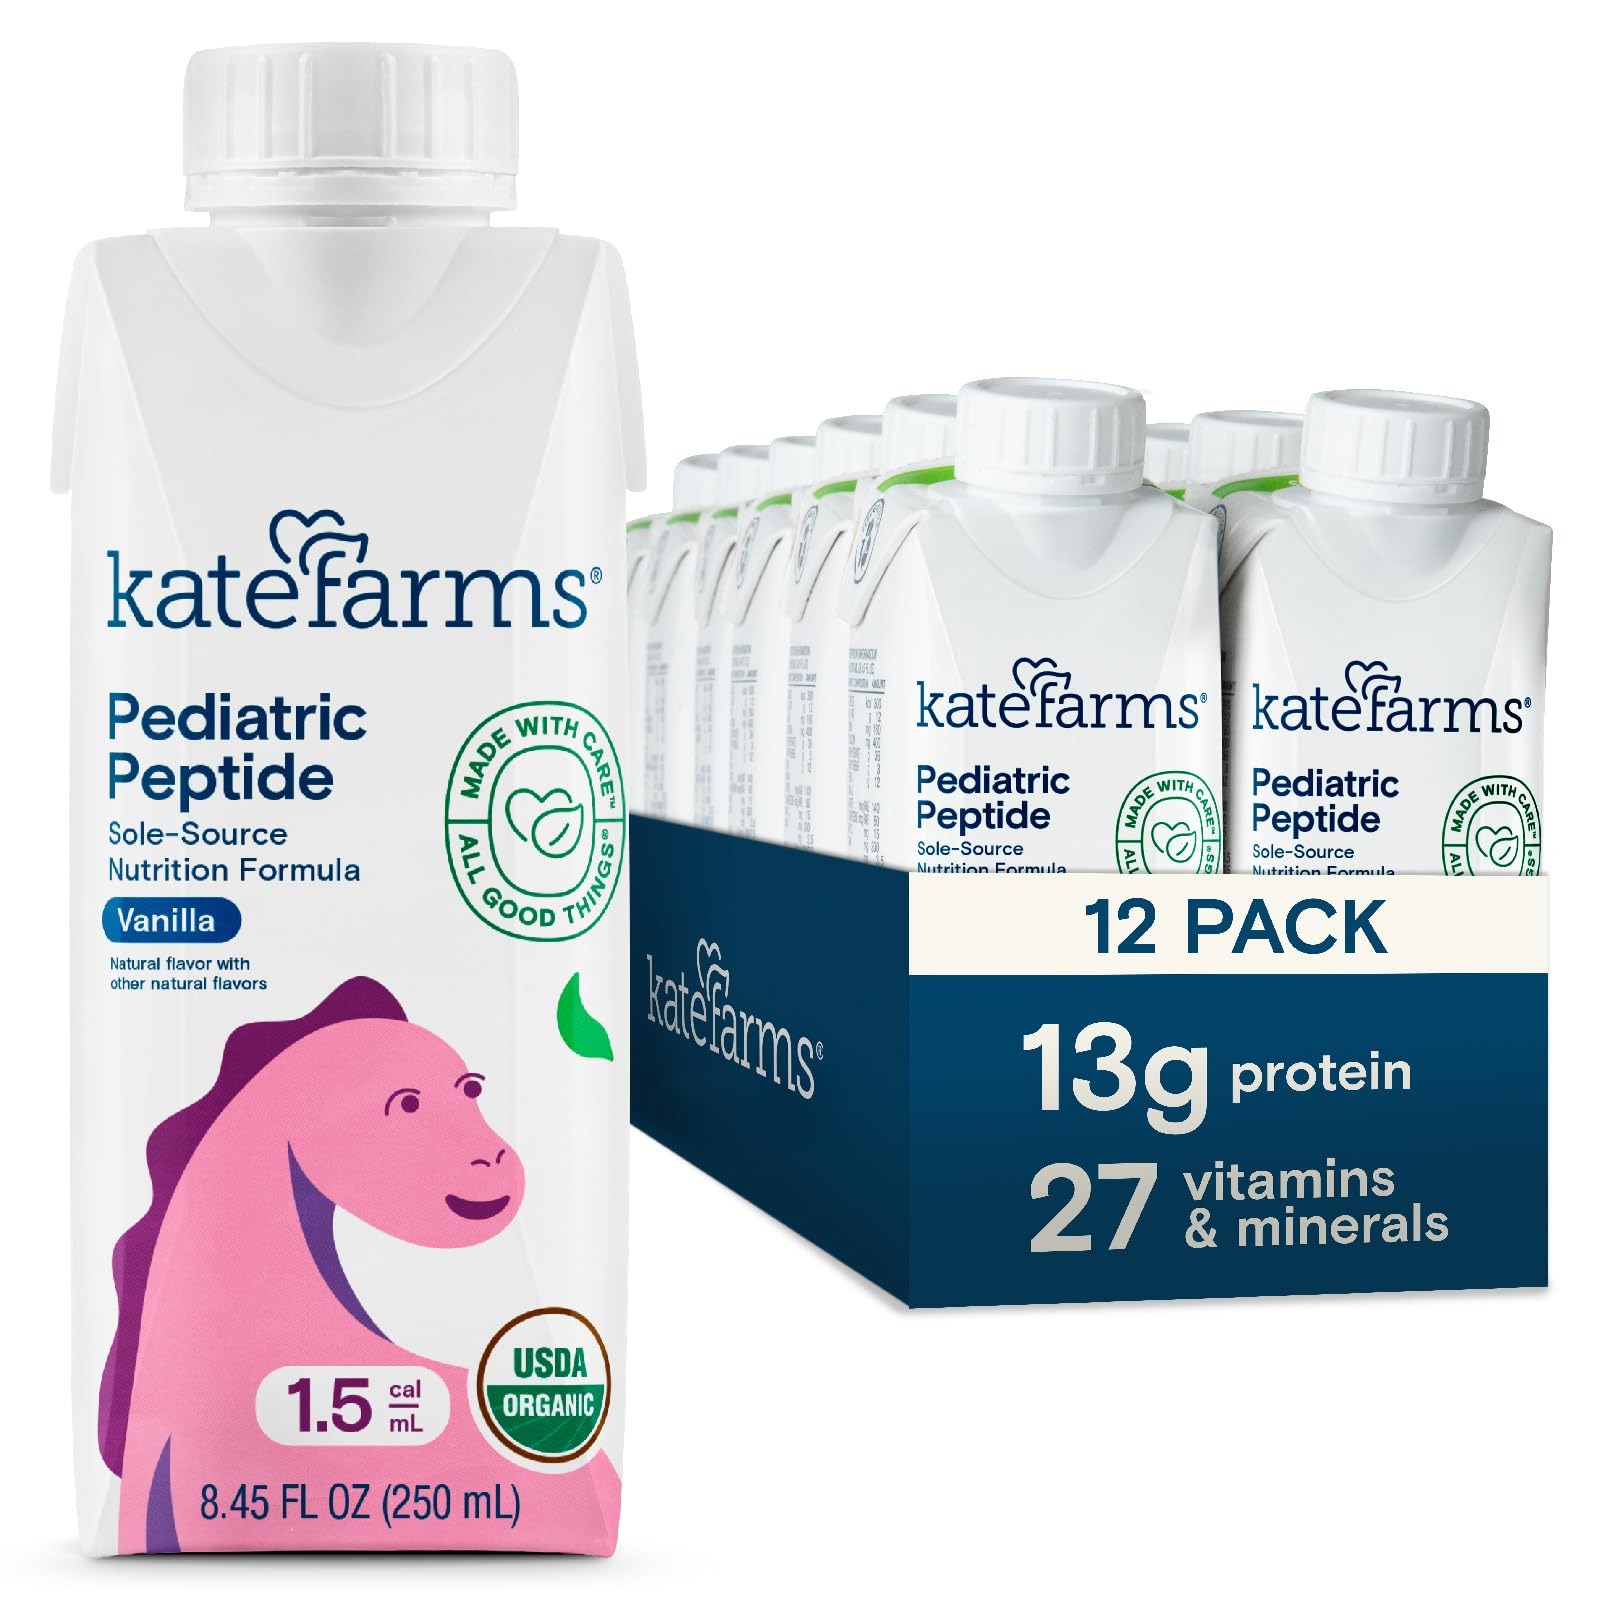
Item Name: KATE FARMS Organic Pediatric Peptide 1.5 Formula, Vanilla, Sole-Source Hydrolyzed Plant-Based Nutrition for Oral or Tube Feeding, 8.45 oz (12 pack)
Bullet Point 1: MEDICAL NUTRITION: This peptide formula gives vital nutrients to kids who have impaired digestion. For children ages 1–13 years.
Bullet Point 2: SOLE-SOURCE NUTRITION: This organic formula is suitable for tube feeding or drinking as a meal replacement or nutritional supplement.
Bullet Point 3: INGREDIENTS: These organic, plant-based formulas are made without artificial sweeteners or common allergens.
Bullet Point 4: DIGESTIVE AID: This formula provides a source of MCT oil and prebiotic fiber to help promote easier digestion.
Bullet Point 5: CALORIE INFO: We have different formulas to meet your child’s caloric and nutritional needs.
Value: 101.4
Unit: Fl Oz

Price: 127.14